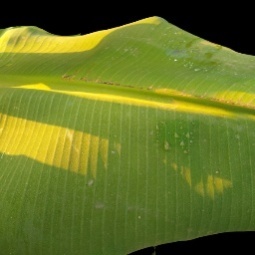
Label: Healthy